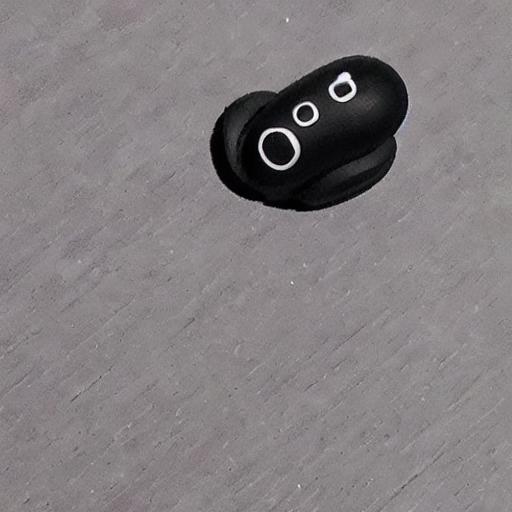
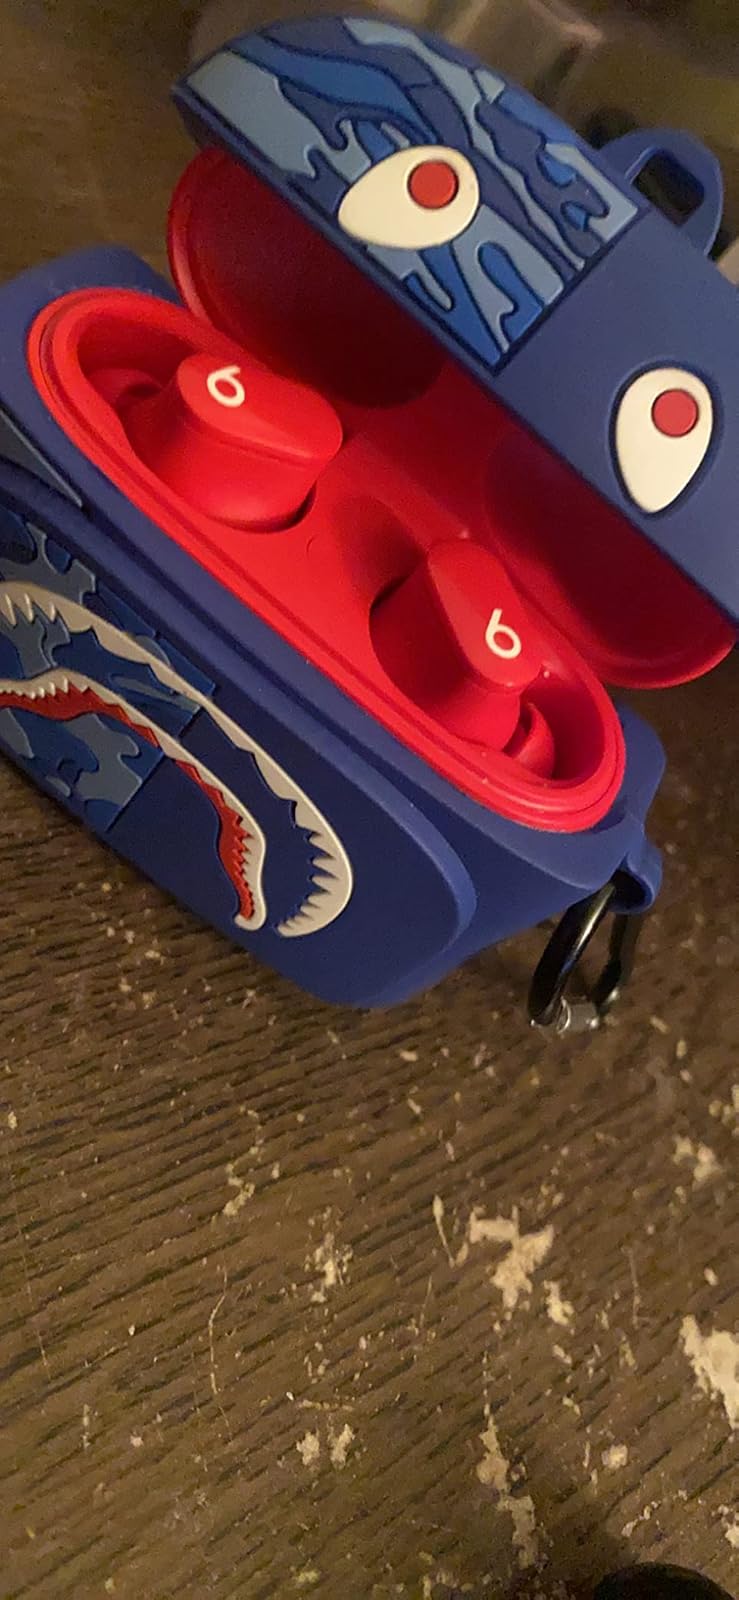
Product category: earbuds
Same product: no